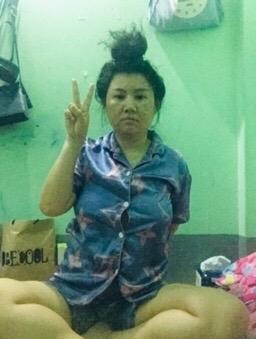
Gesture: peace